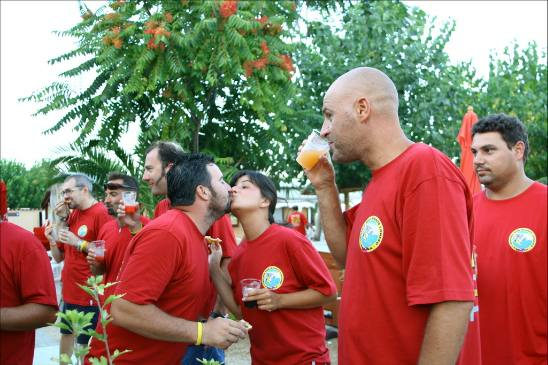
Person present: Yes